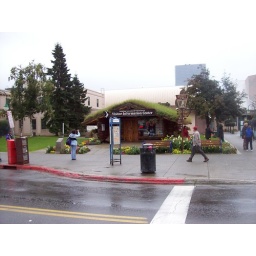
Info center--had a green roof my first trip in '73